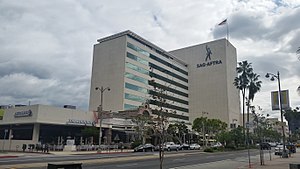
Screen Actors Guild
SAG's hovedkontor
Screen Actors Guild er en amerikansk fagforening, som præsenterer over 200.000 film- og fjernsynsskuespillere og statister verdenen over.